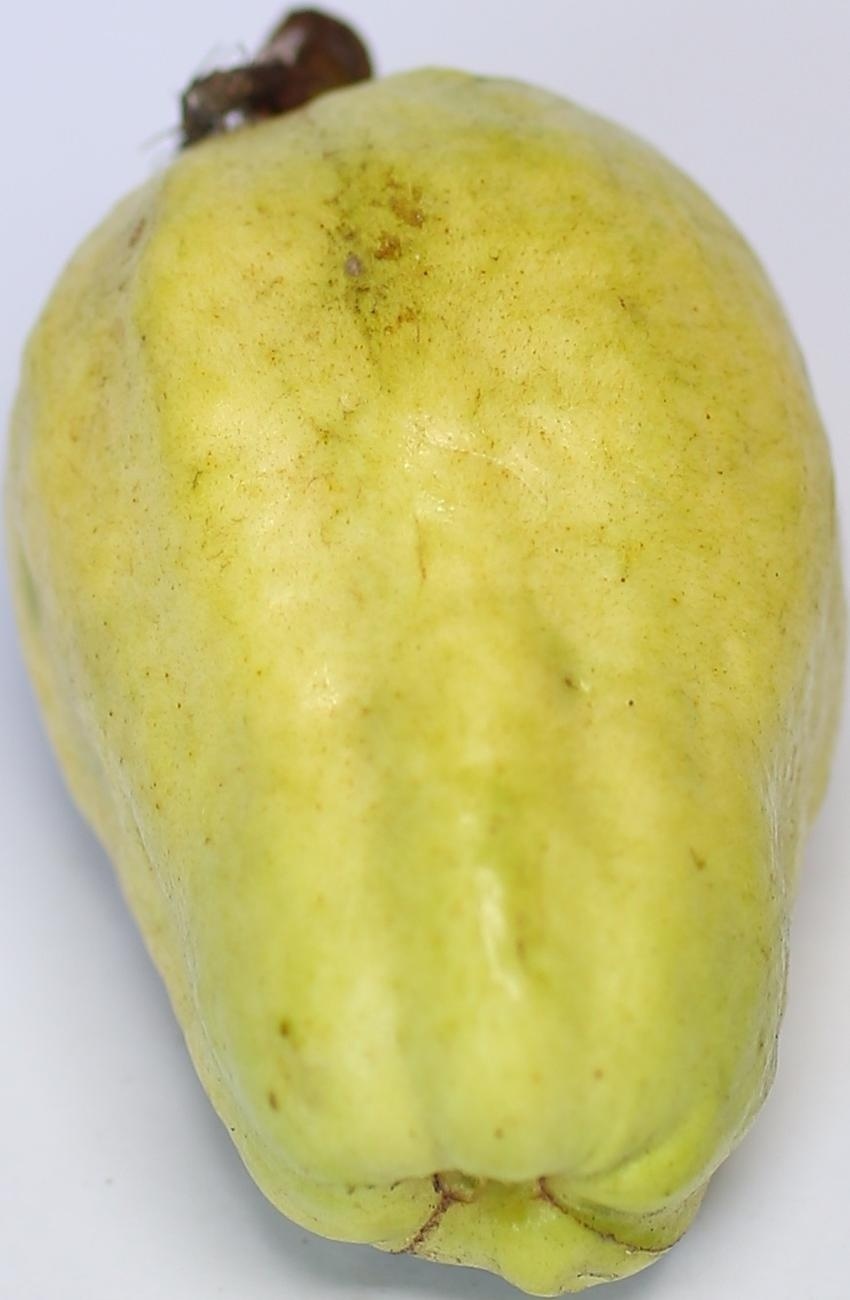
Maturity: mature-green
Variety: thadhrami